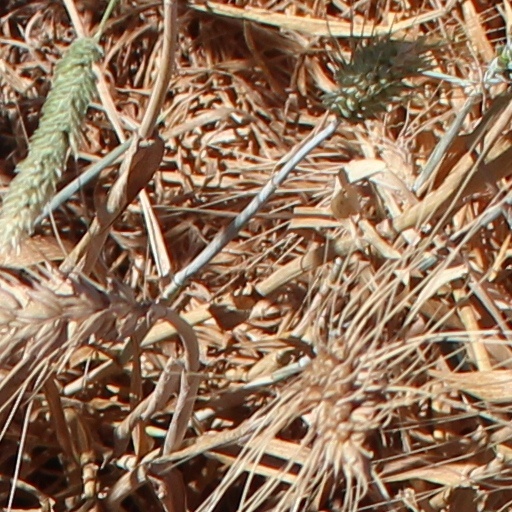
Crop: wheat